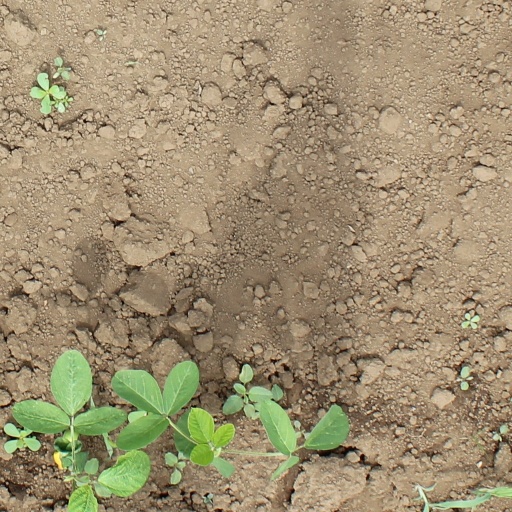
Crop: soybean